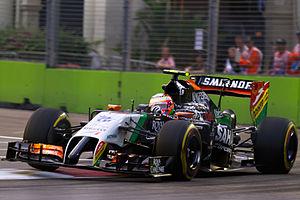
Sergio Pérez Mendoza, né le 26 janvier 1990 à Guadalajara, est un pilote automobile mexicain. Depuis 2014, il pilote pour Force India en Formule 1 et devient le premier Mexicain en Grand Prix depuis Héctor Rebaque en 1981.
La Force India VJM07 est la monoplace de Formule 1 engagée par l'écurie indienne Force India dans le cadre du championnat du monde de Formule 1 2014. Elle est pilotée par le Mexicain Sergio Pérez, en provenance de McLaren Racing, et l'Allemand Nico Hülkenberg, devant de l'écurie Sauber. Le pilote essayeur est l'Espagnol Daniel Juncadella. Conçue par l'ingénieur britannique Andrew Green et présentée le 28 janvier 2014 sur le circuit permanent de Jerez en Espagne, la VJM07, qui a pour objectif d'obtenir la cinquième place au championnat du monde des constructeurs, reprend les bases de la réglementation technique en vigueur pour cette saison, avec notamment un moteur turbo, qui fait son retour dans la discipline.